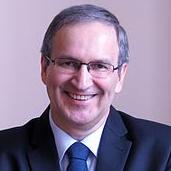
Age: 56